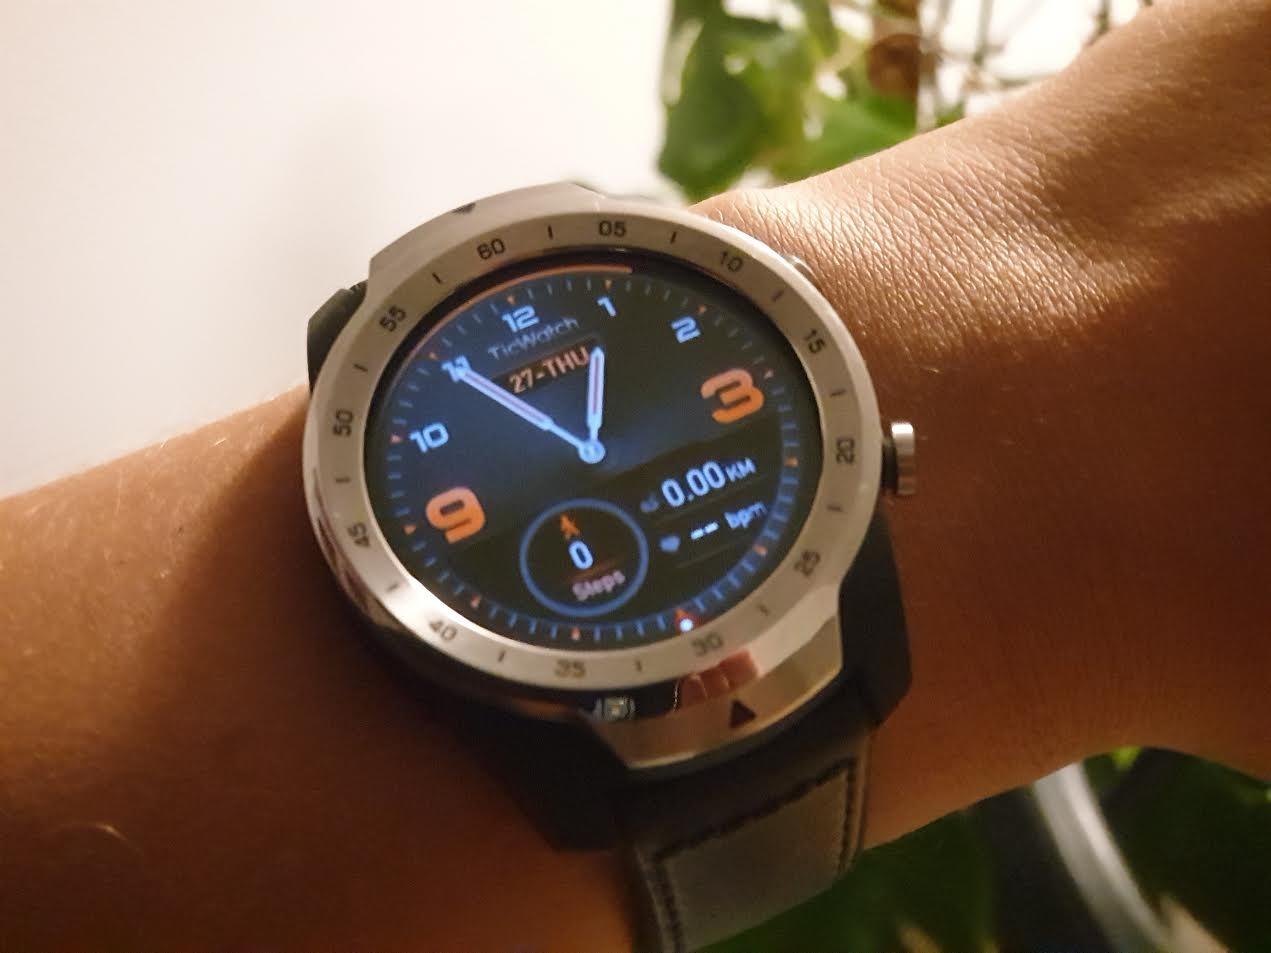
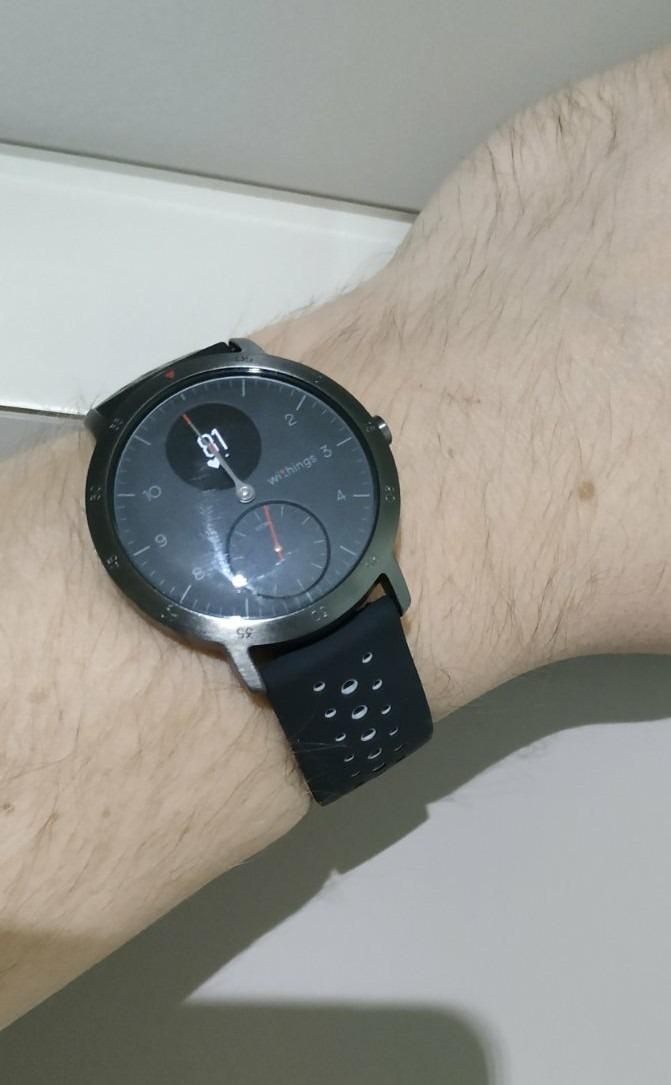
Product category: smartwatch
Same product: no